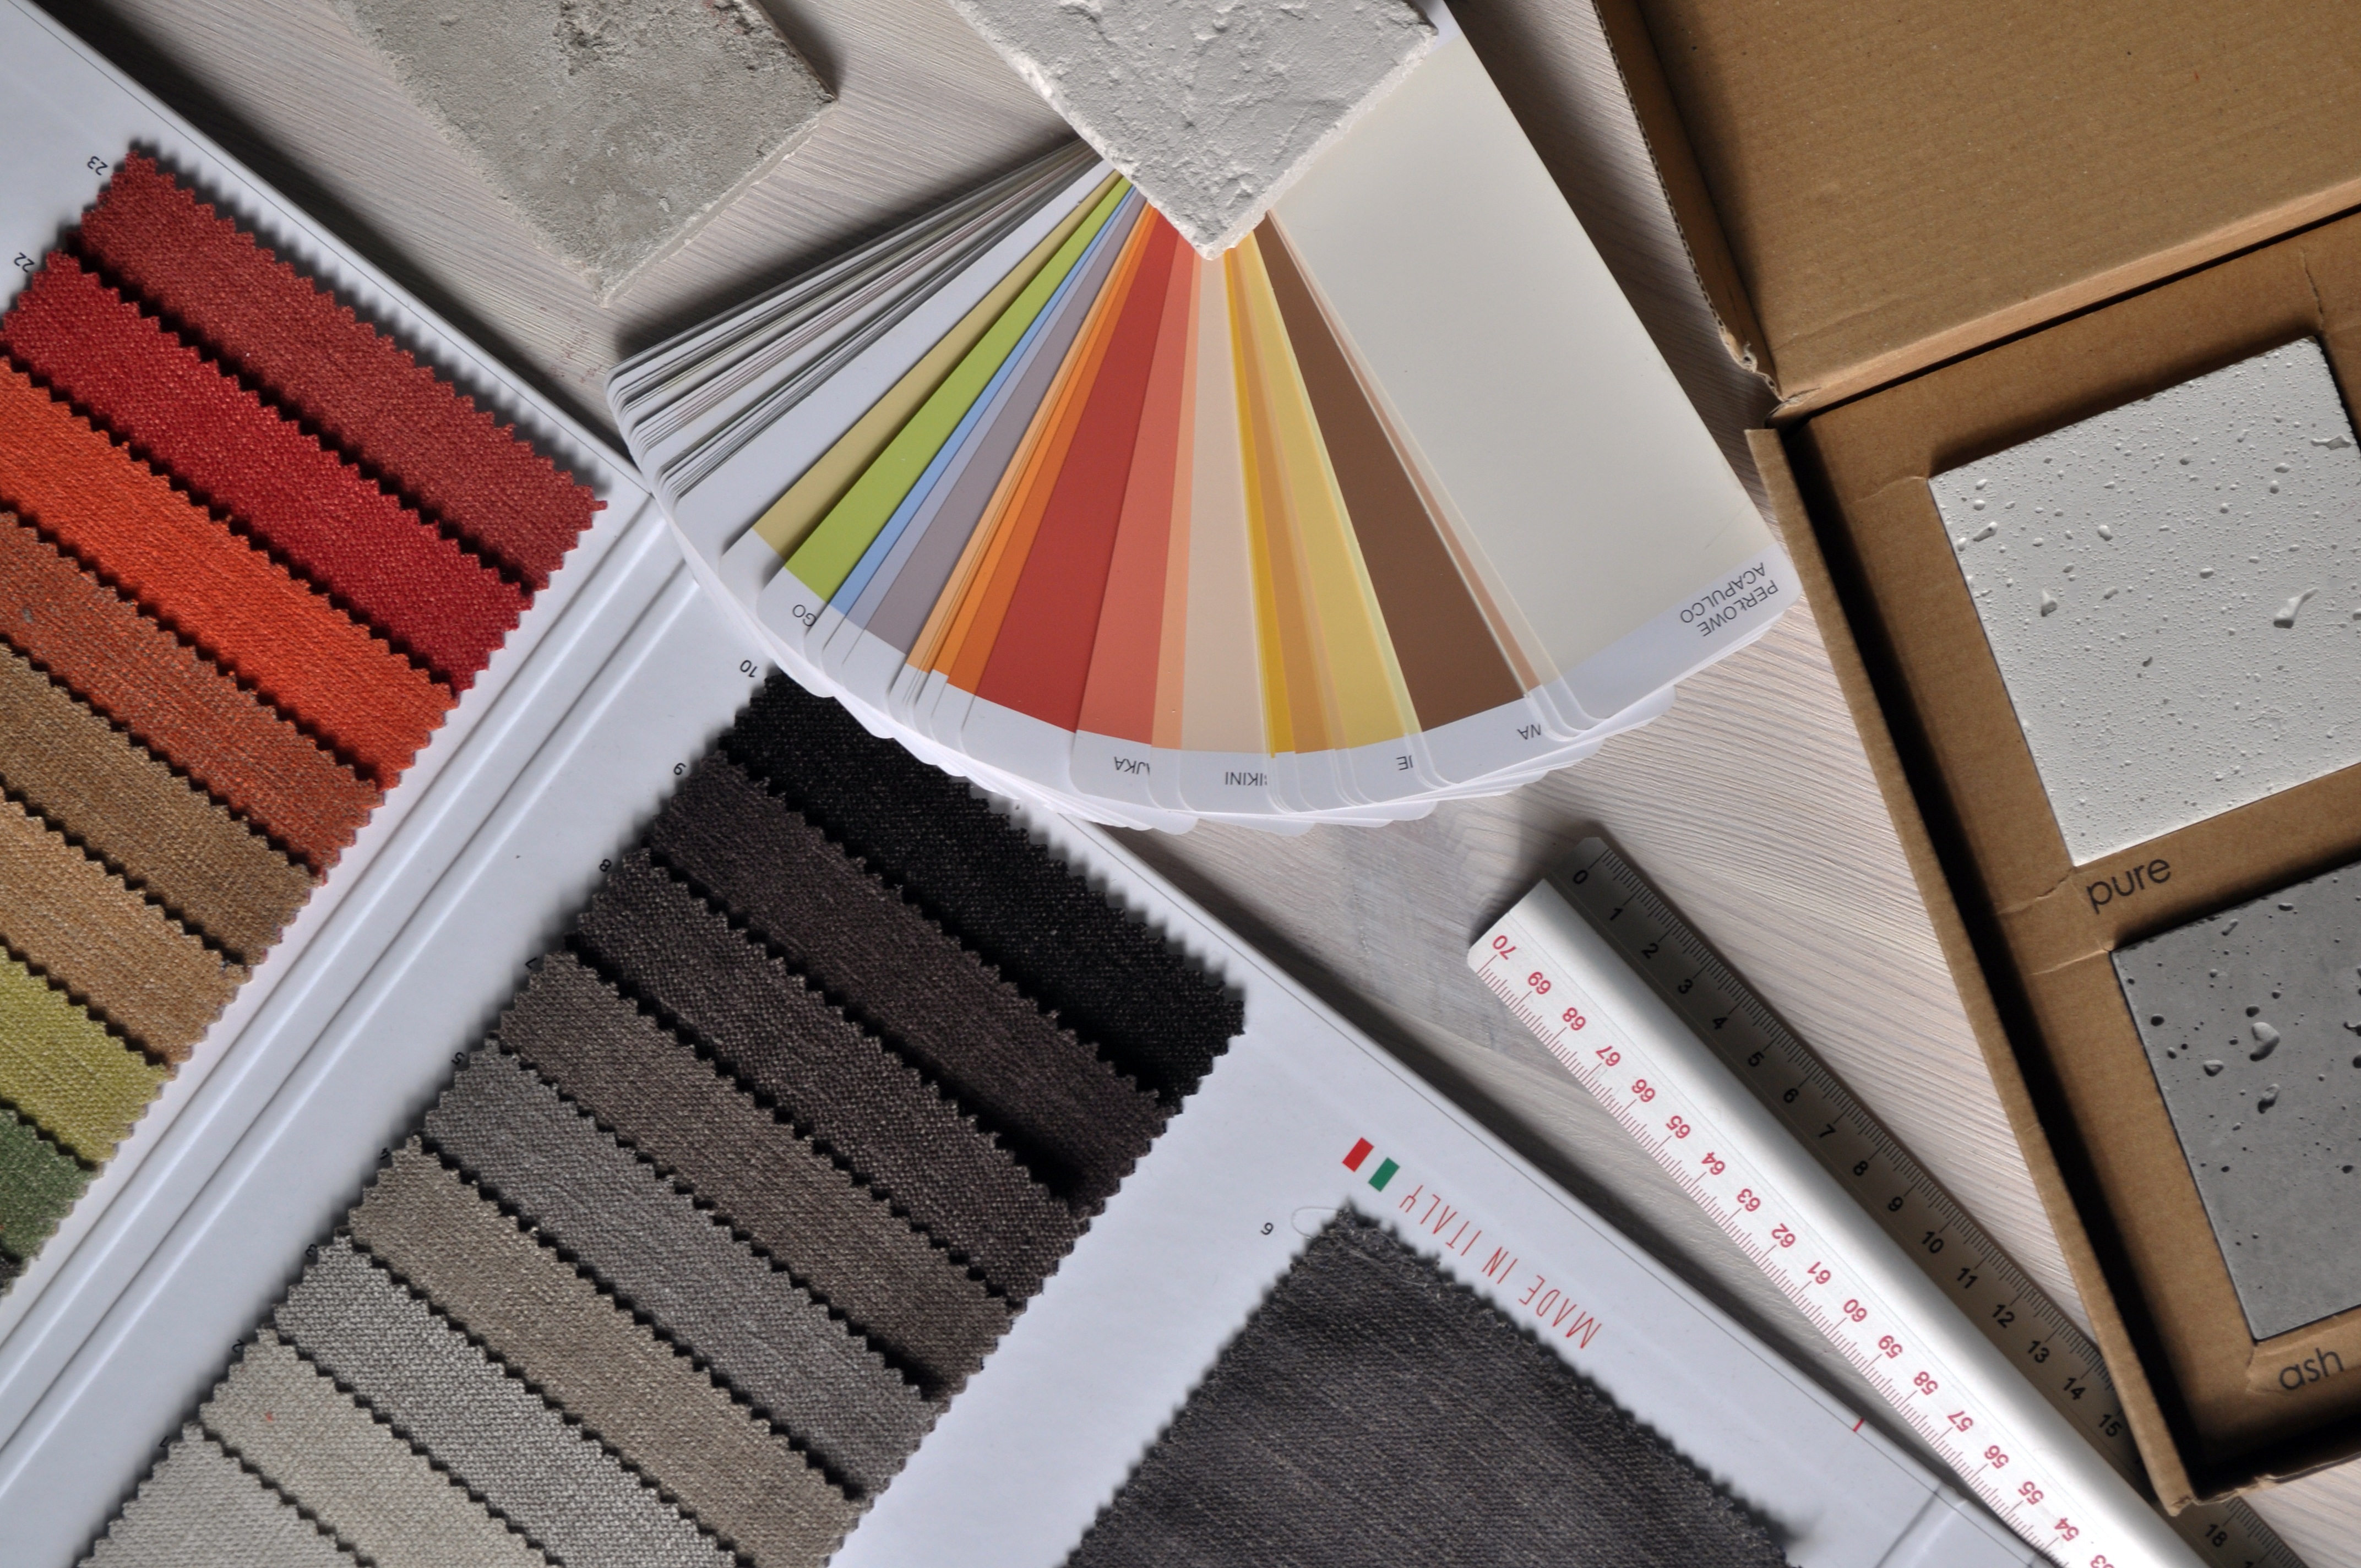
architecture, wood, floor, window, wall, web, pattern, color, apartment, material, interior design, art, design, stencil, shape, the interior of the, flooring, the palette, window covering, the interior architect